Gemstone

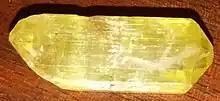
Visible banding in an apatite gemstone

Fracture filling has been in use with different gemstones such as diamonds, emeralds, and sapphires. In 2006 "glass-filled rubies" received publicity. Rubies over 10 carats (2 g) with large fractures were filled with lead glass, thus dramatically improving the appearance (of larger rubies in particular). Such treatments are fairly easy to detect.